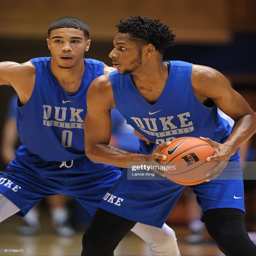
# during a practice session .